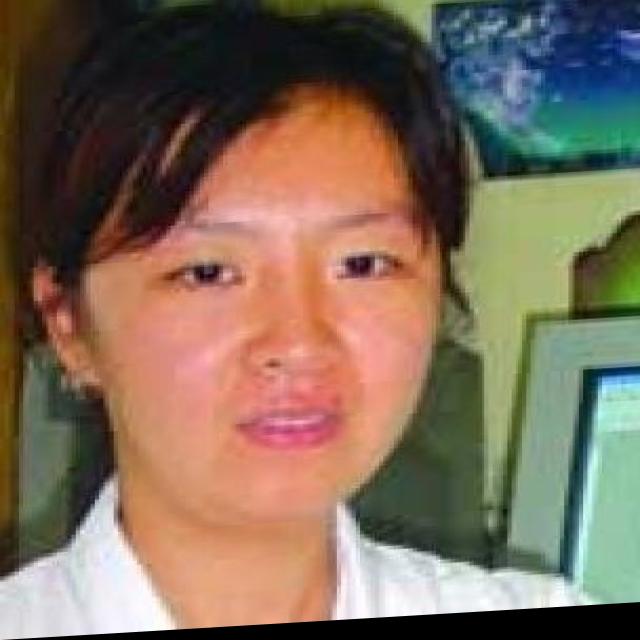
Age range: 21-44